Celtic art

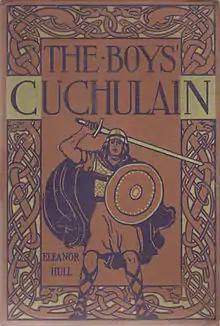
Cover of "The Boys' Cuchulain", 1904, in fact closer to Viking Urnes style.

The impact of the Vikings on Irish art is not seen until the late 11th century when Irish metal work begins to imitate the Scandinavian Ringerike and Urnes styles, for example the Cross of Cong and Shrine of Manchan. These influences were found not just in the Norse centre of Dublin, but throughout the countryside in stone monuments such as the Dorty Cross at Kilfenora and crosses at the Rock of Cashel.